Sipayi Lahala

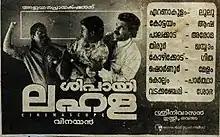
Poster

Sipayi Lahala is an Indian Malayalam-language comedy-drama film directed by Vinayan and written by Sreenivasan from a story by Vinayan in 1995 . It stars Mukesh, Vani Viswanath, Sreenivasan, Nirosha and Vijayaraghavan. The film was a commercial success.